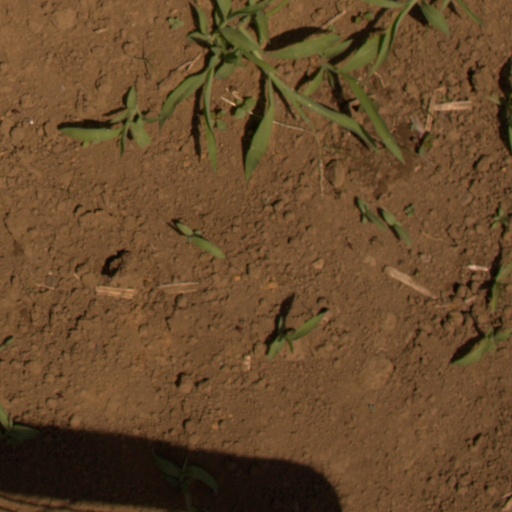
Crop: Jerusalem artichoke